Moesia

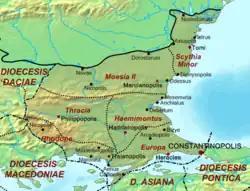
Provinces in 400 AD

After the abandonment of Roman Dacia to the Goths by Aurelian (270–275) and the transfer of the Roman citizens from the former province to the south of the Danube, the central portion of Moesia took the name of "Dacia Aureliana" (later divided into "Dacia Ripensis" and "Dacia Mediterranea").